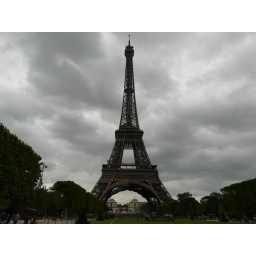
Eiffel Tower...think this one would be cool in black and white